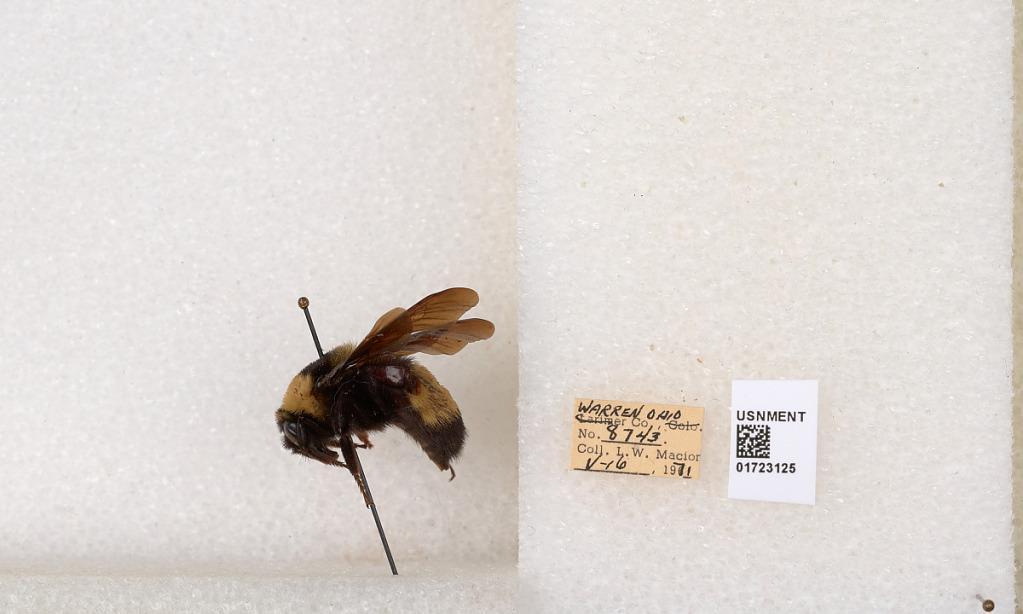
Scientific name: Bombus (Bombus) nevadensis auricormus
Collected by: L. Macior
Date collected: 1971-5-16
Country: United States
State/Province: Ohio
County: Warren
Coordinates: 39.4276, -84.1668